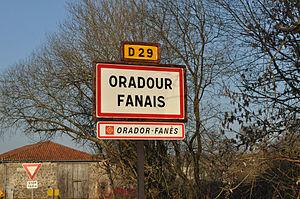
Panneau bilingue à Oradour-Fanais (Charente, France).
Le Croissant est une zone de transition linguistique entre langue d'oc et langue d'oïl située dans le centre de la France, où l'on parle des parlers occitans qui ont des traits de transition vers le français. Le nom est dû aux contours de cette zone qui évoquent un croissant.
Oradour-Fanais est une commune française, située dans le département de la Charente.